The Plunderers (1948 film)

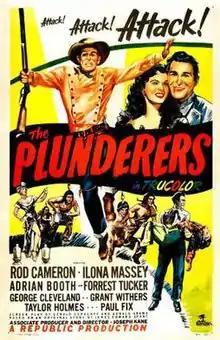
Theatrical release poster

The Plunderers is a 1948 American Western film directed by Joseph Kane and written by Gerald Geraghty and Gerald Drayson Adams. The film stars Rod Cameron, Ilona Massey, Lorna Gray, Forrest Tucker, George Cleveland and Grant Withers. The film was released on October 31, 1948, by Republic Pictures.